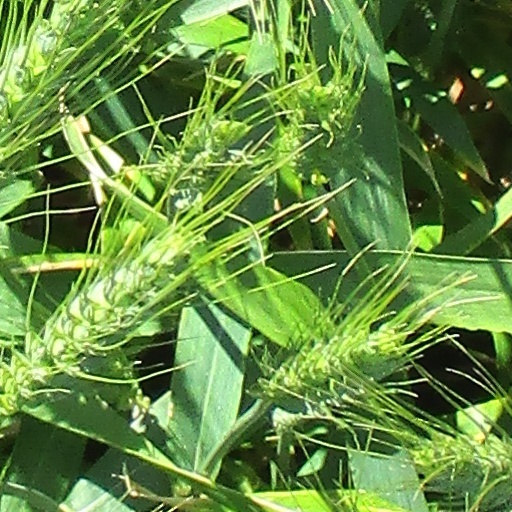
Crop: wheat